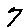
Label: 7